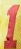
Number: 1